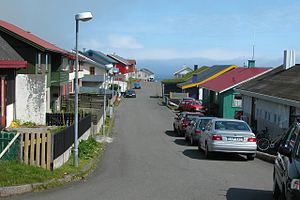
Kaldbak / Galleri
Kaldbak er en færøsk bygd på ved nordsiden af Kaldbaksfjørður nord for Tórshavn på det sydøstlige Streymoy.1976 blev Kaldbaks kommuna en del af Tórshavnar kommuna. Først 1980 blev Kaldbak tilsluttet Færøernes vejnet.